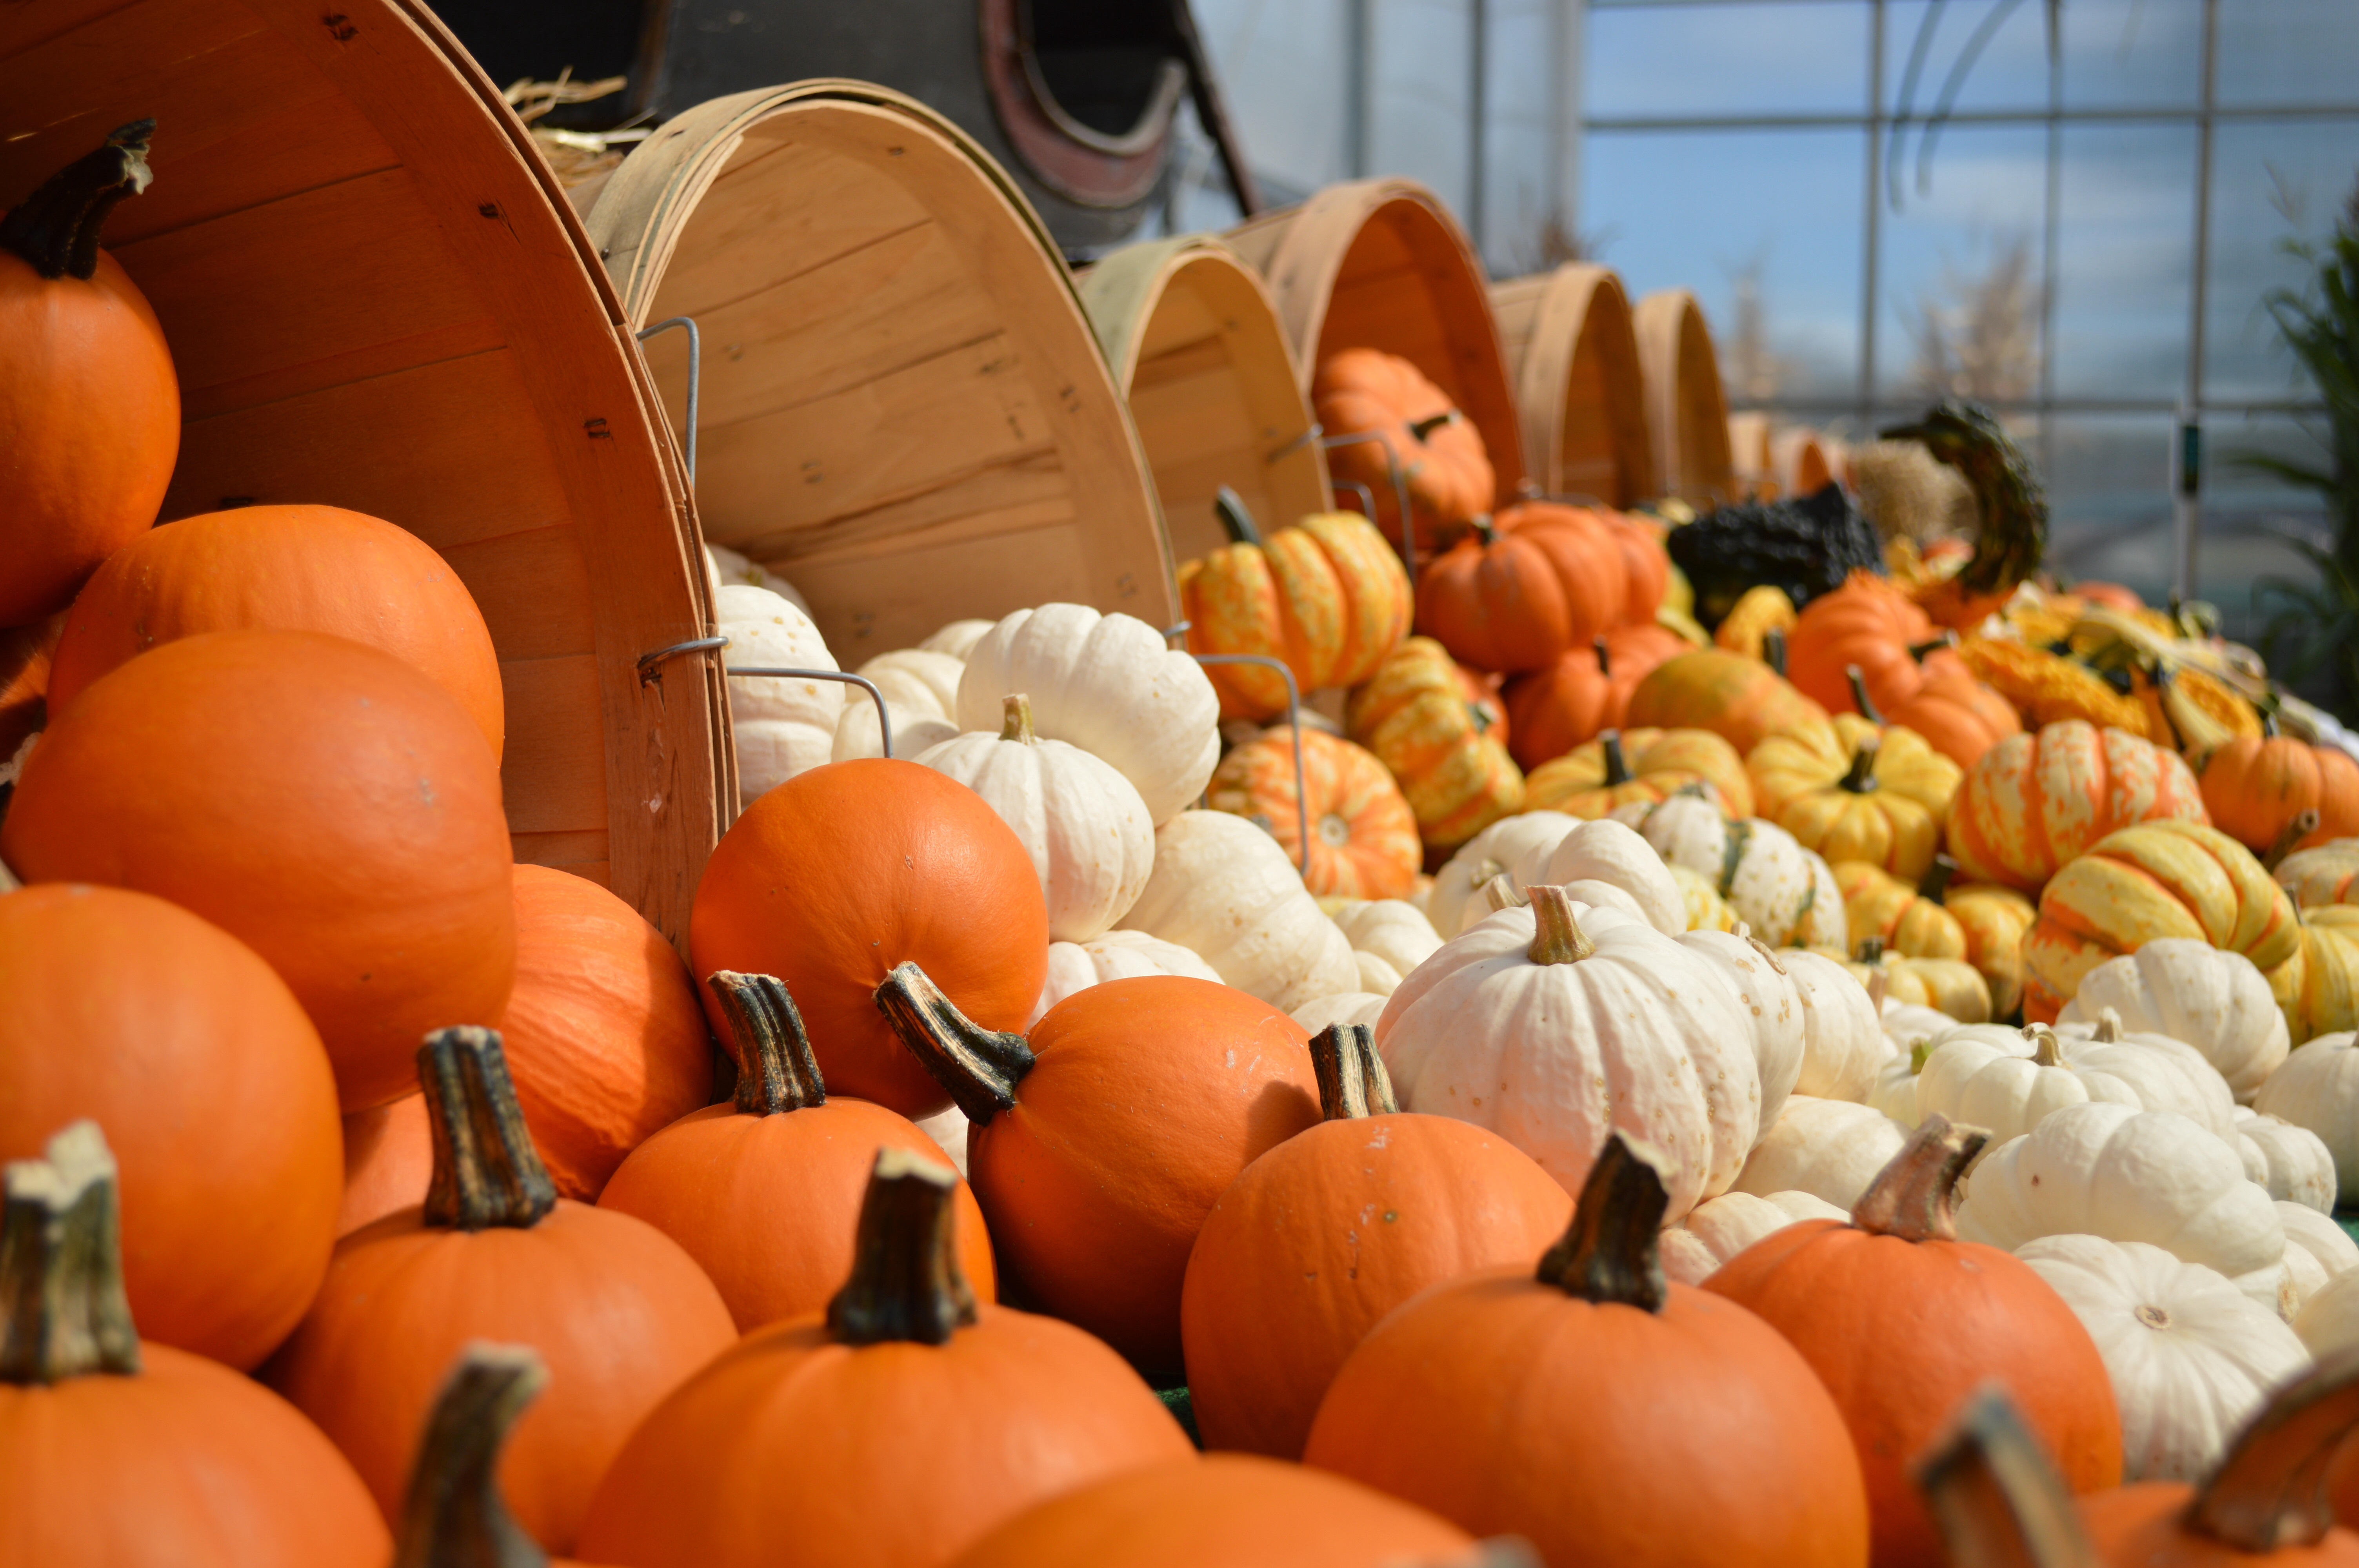
nature, fall, decoration, orange, food, produce, vegetable, autumn, pumpkin, halloween, colorful, season, calabaza, october, fall background, gourds, thanksgiving background, winter squash